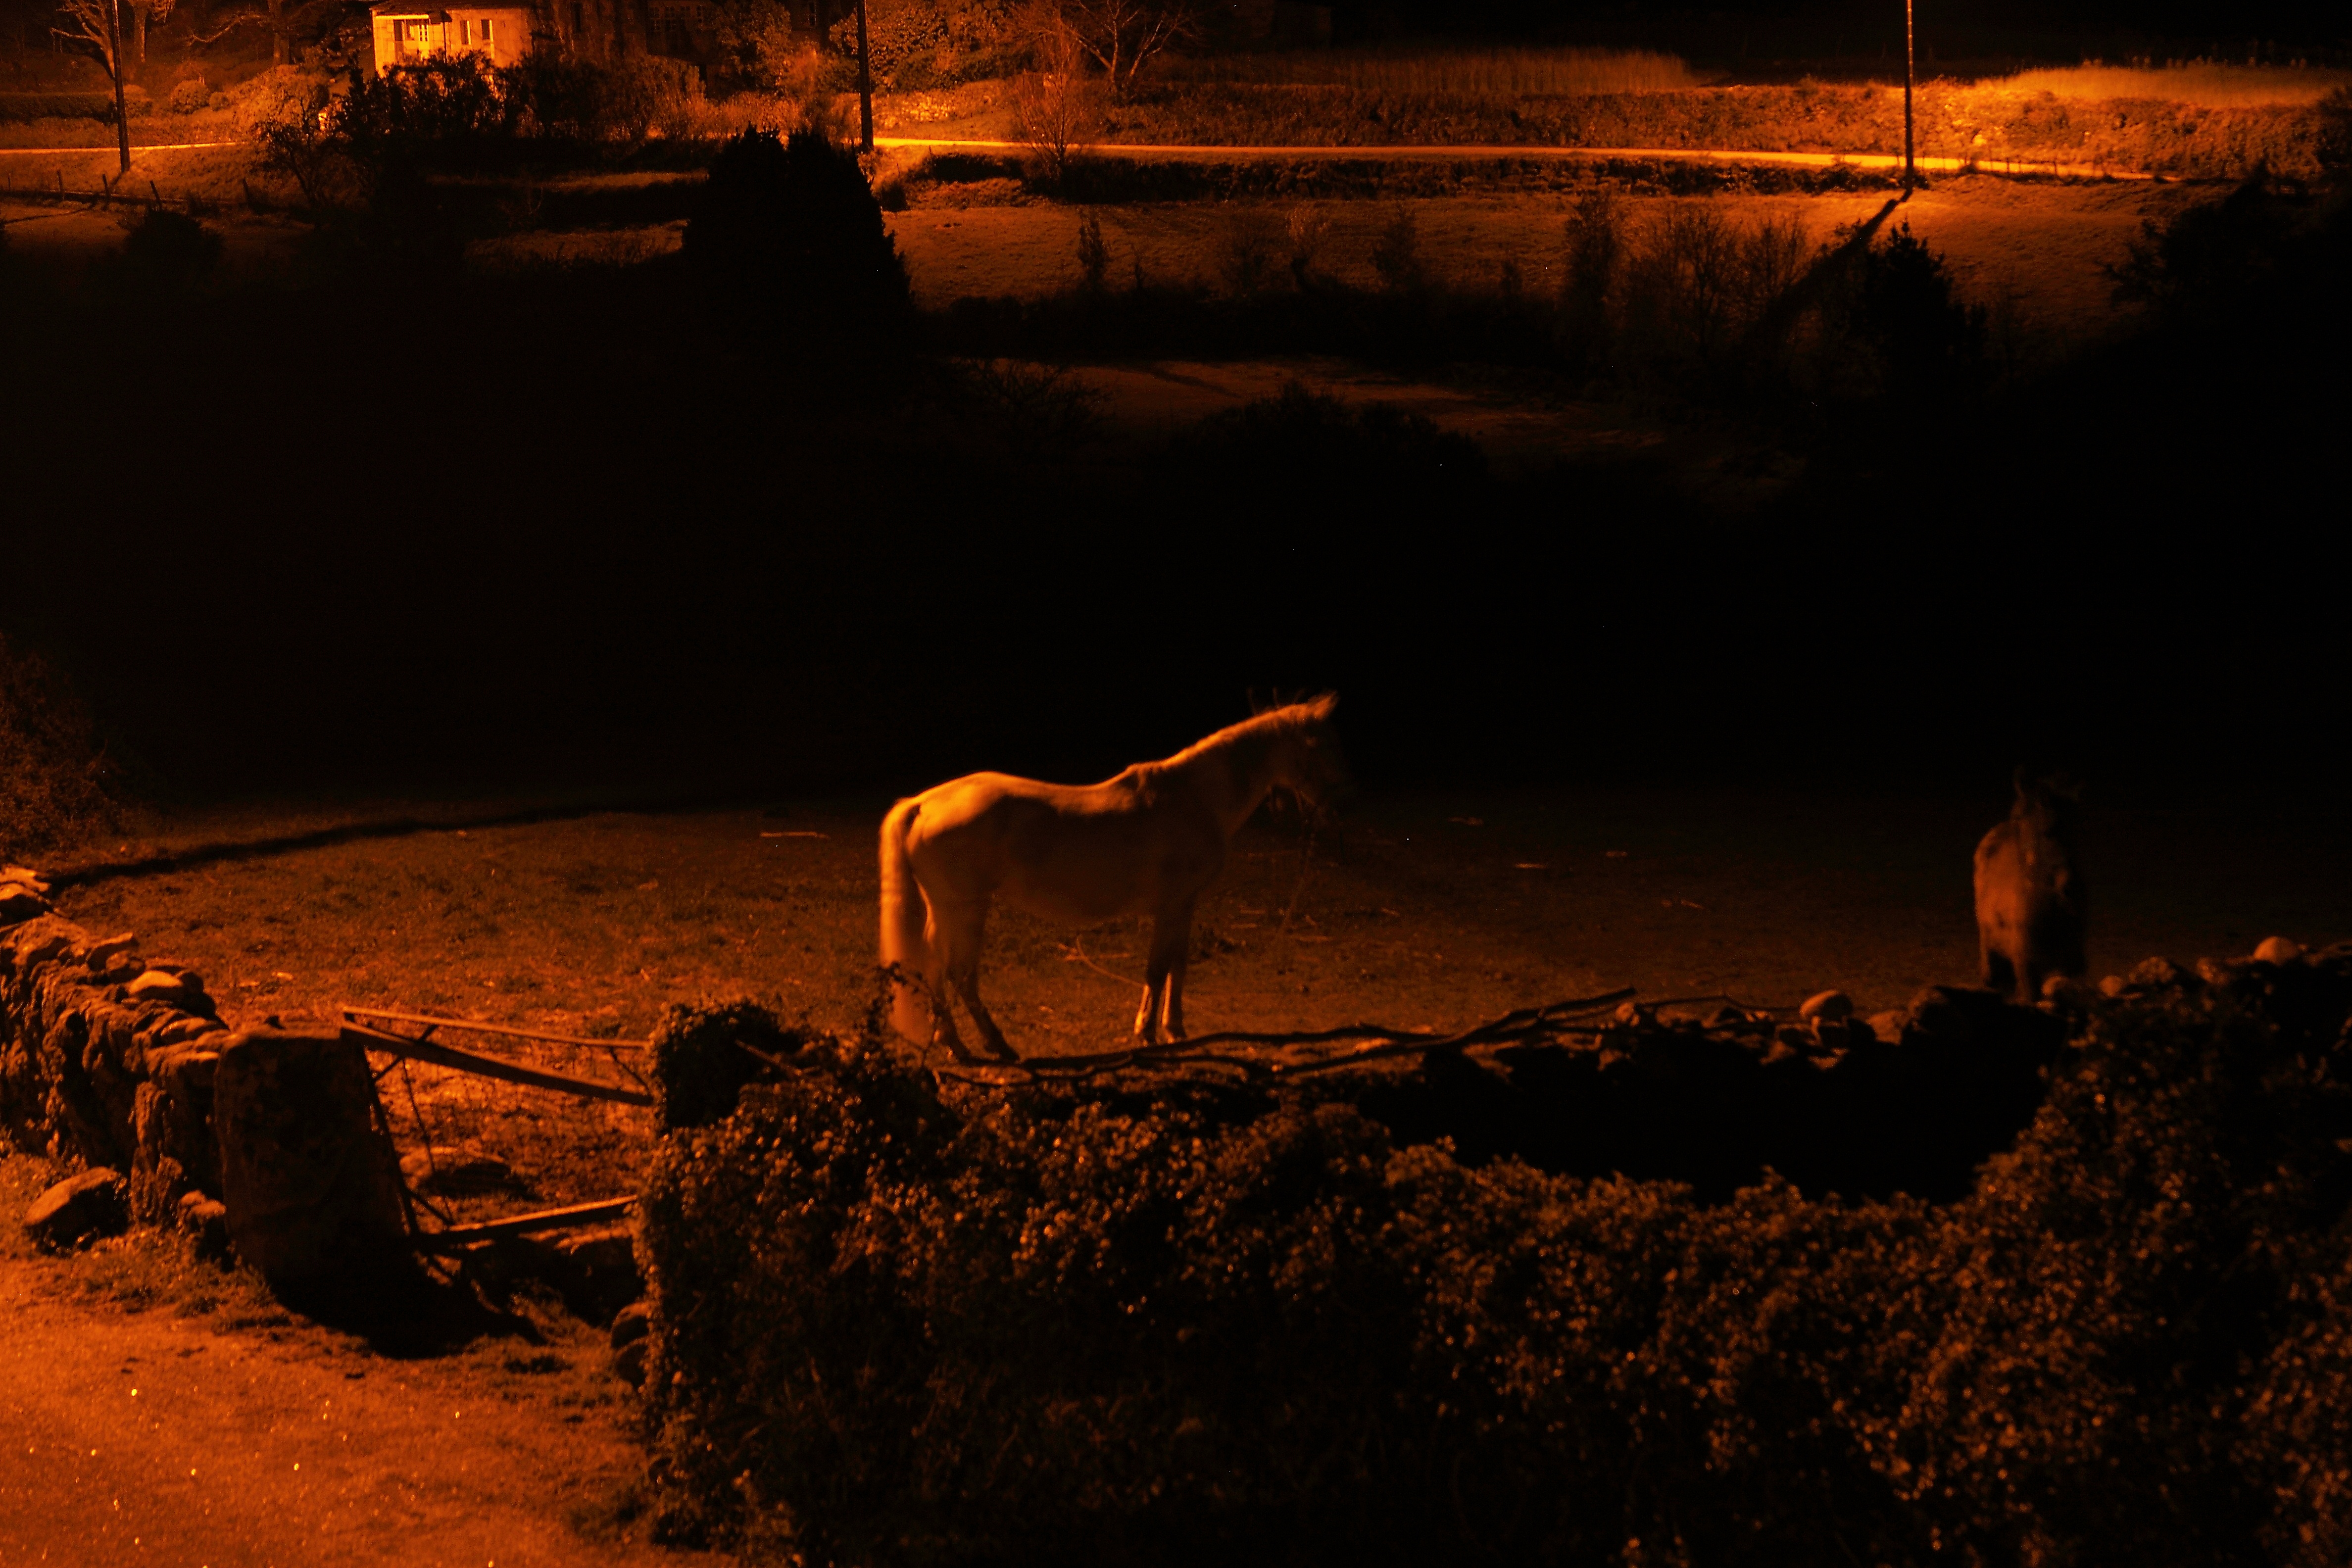
nature, sunset, night, morning, dusk, evening, reflection, darkness, savanna, animals, ggl1, animales, canoneos500d, ruralgalicia